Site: saxony
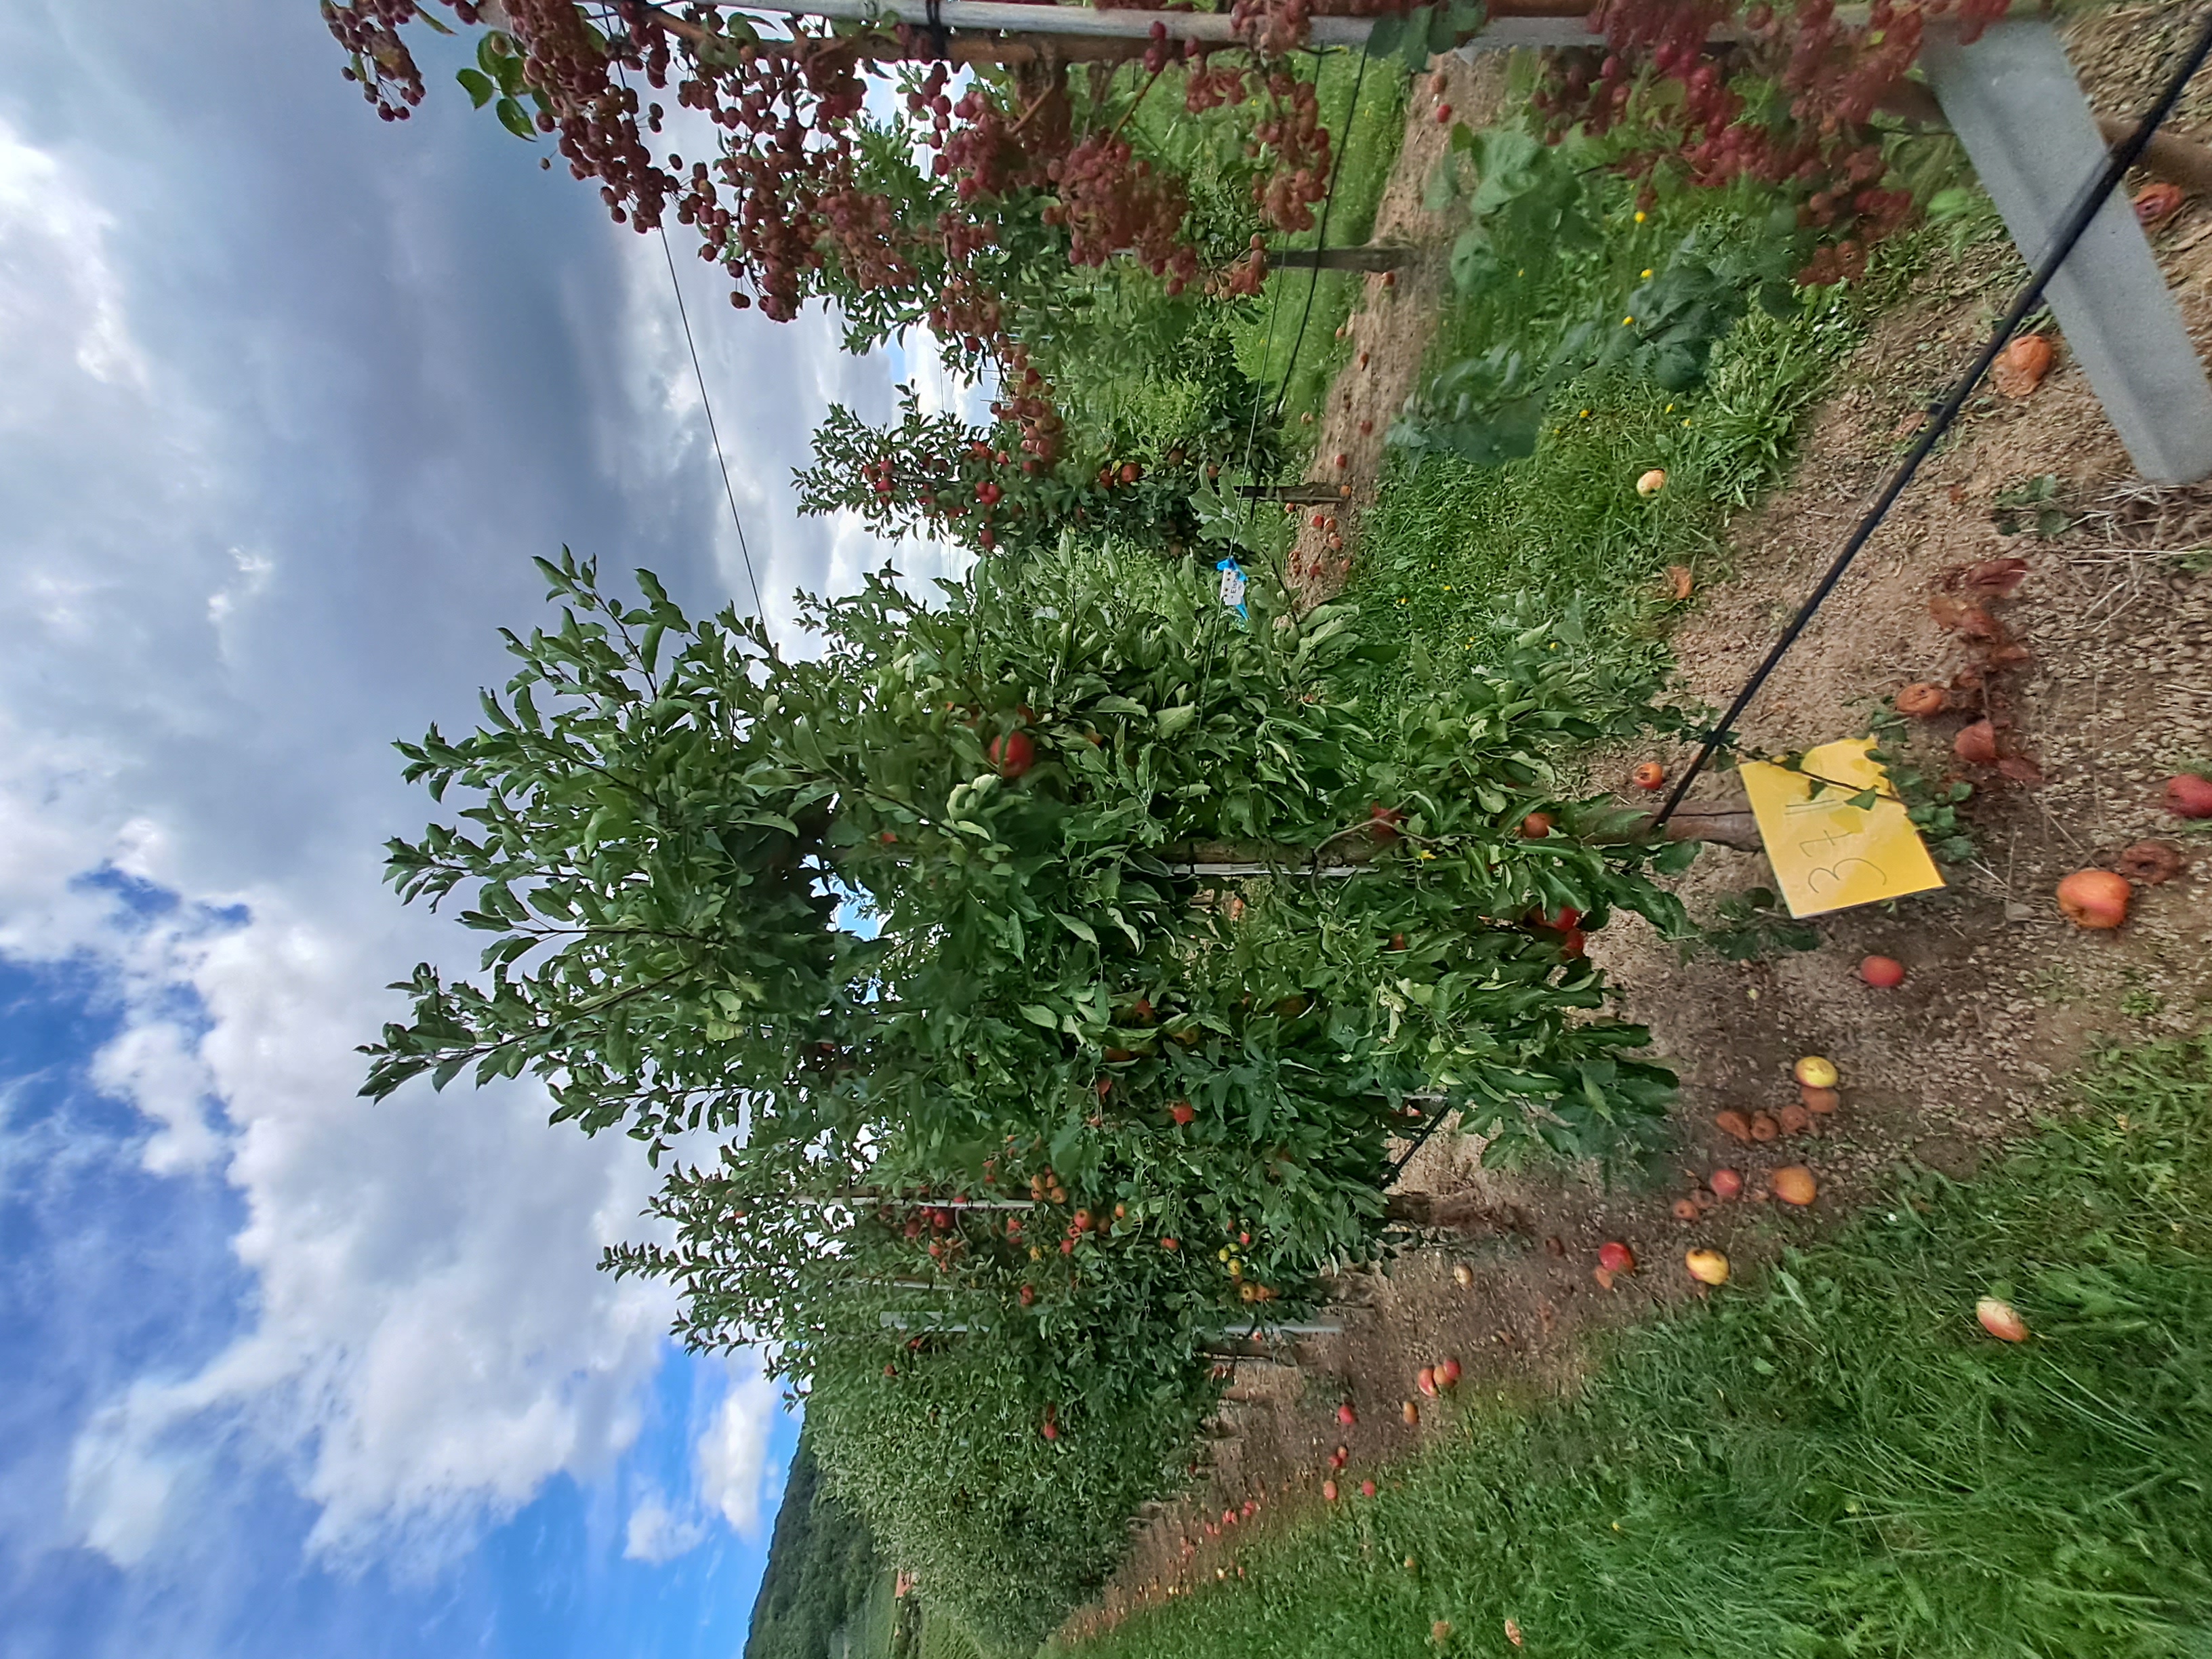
Growth stage (BBCH 87): Maturity of fruit and seed